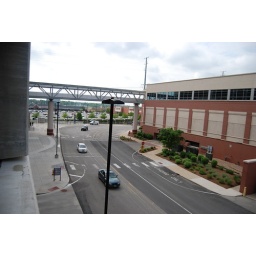
A westward view from the third floor of the Missouri College parking garage. A pedestrian bridge is visible in the background.